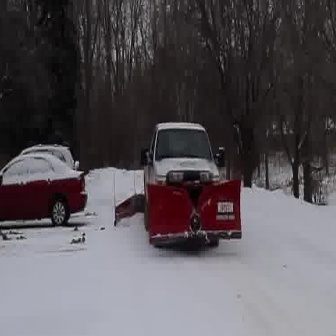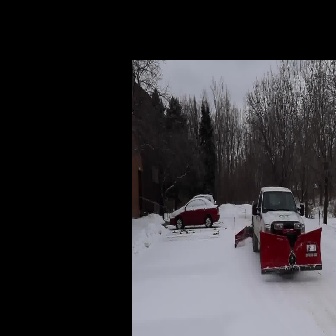
  Please identify the target specified by the bounding box [114,117,241,245] in the first image and locate it in the second image. Return the coordinates in [x_min,y_min,x_max,y_max] format.
Answer: [234,185,322,272]